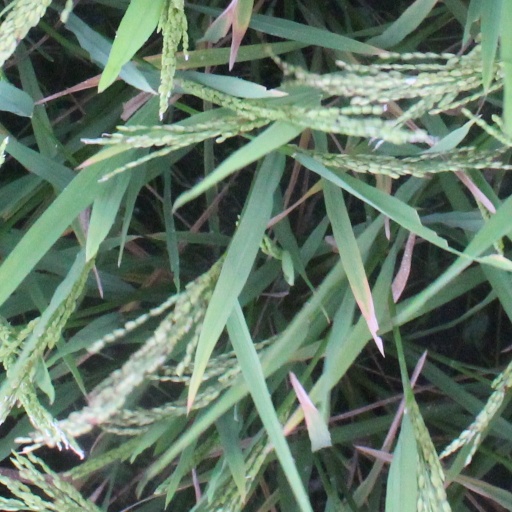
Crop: rice